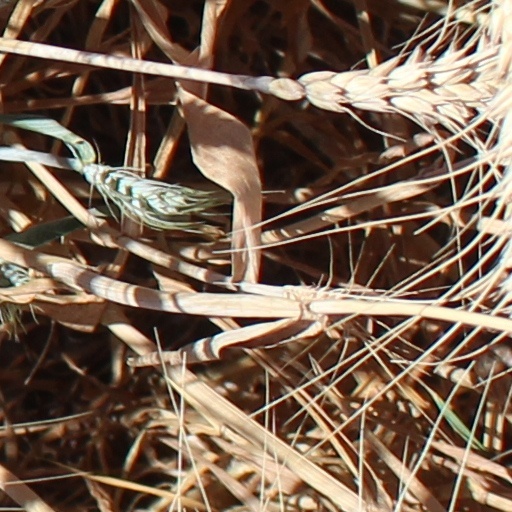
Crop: wheat